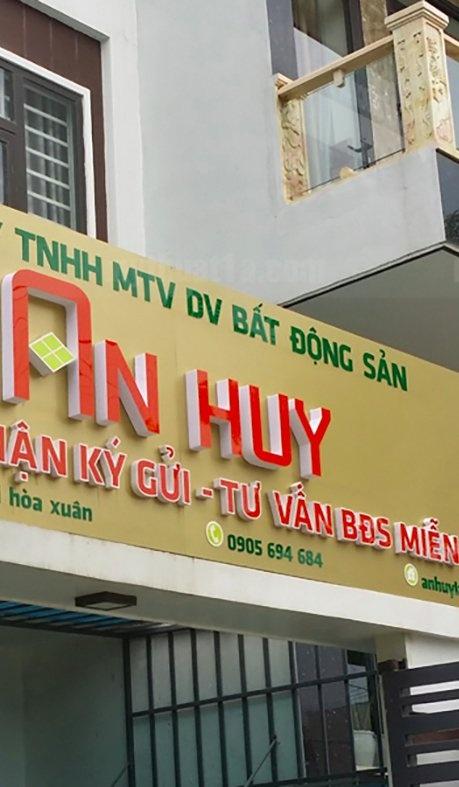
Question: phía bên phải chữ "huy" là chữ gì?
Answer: không có chữ nào phía bên phải chữ "huy"